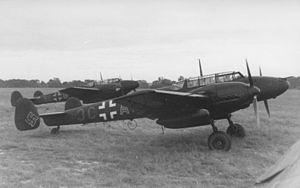
La Nachtjagd est une branche de la Luftwaffe chargée plus spécifiquement de la chasse de nuit dans la défense du Reich notamment contre les bombardiers du Royal Air Force Bomber Command conduisant les attaques de bombardement stratégique durant la Seconde Guerre mondiale. Elle ne doit pas être assimilée ou confondue avec les Nachtschlachtgruppen, unités chargées du bombardement et harcèlement nocturne.